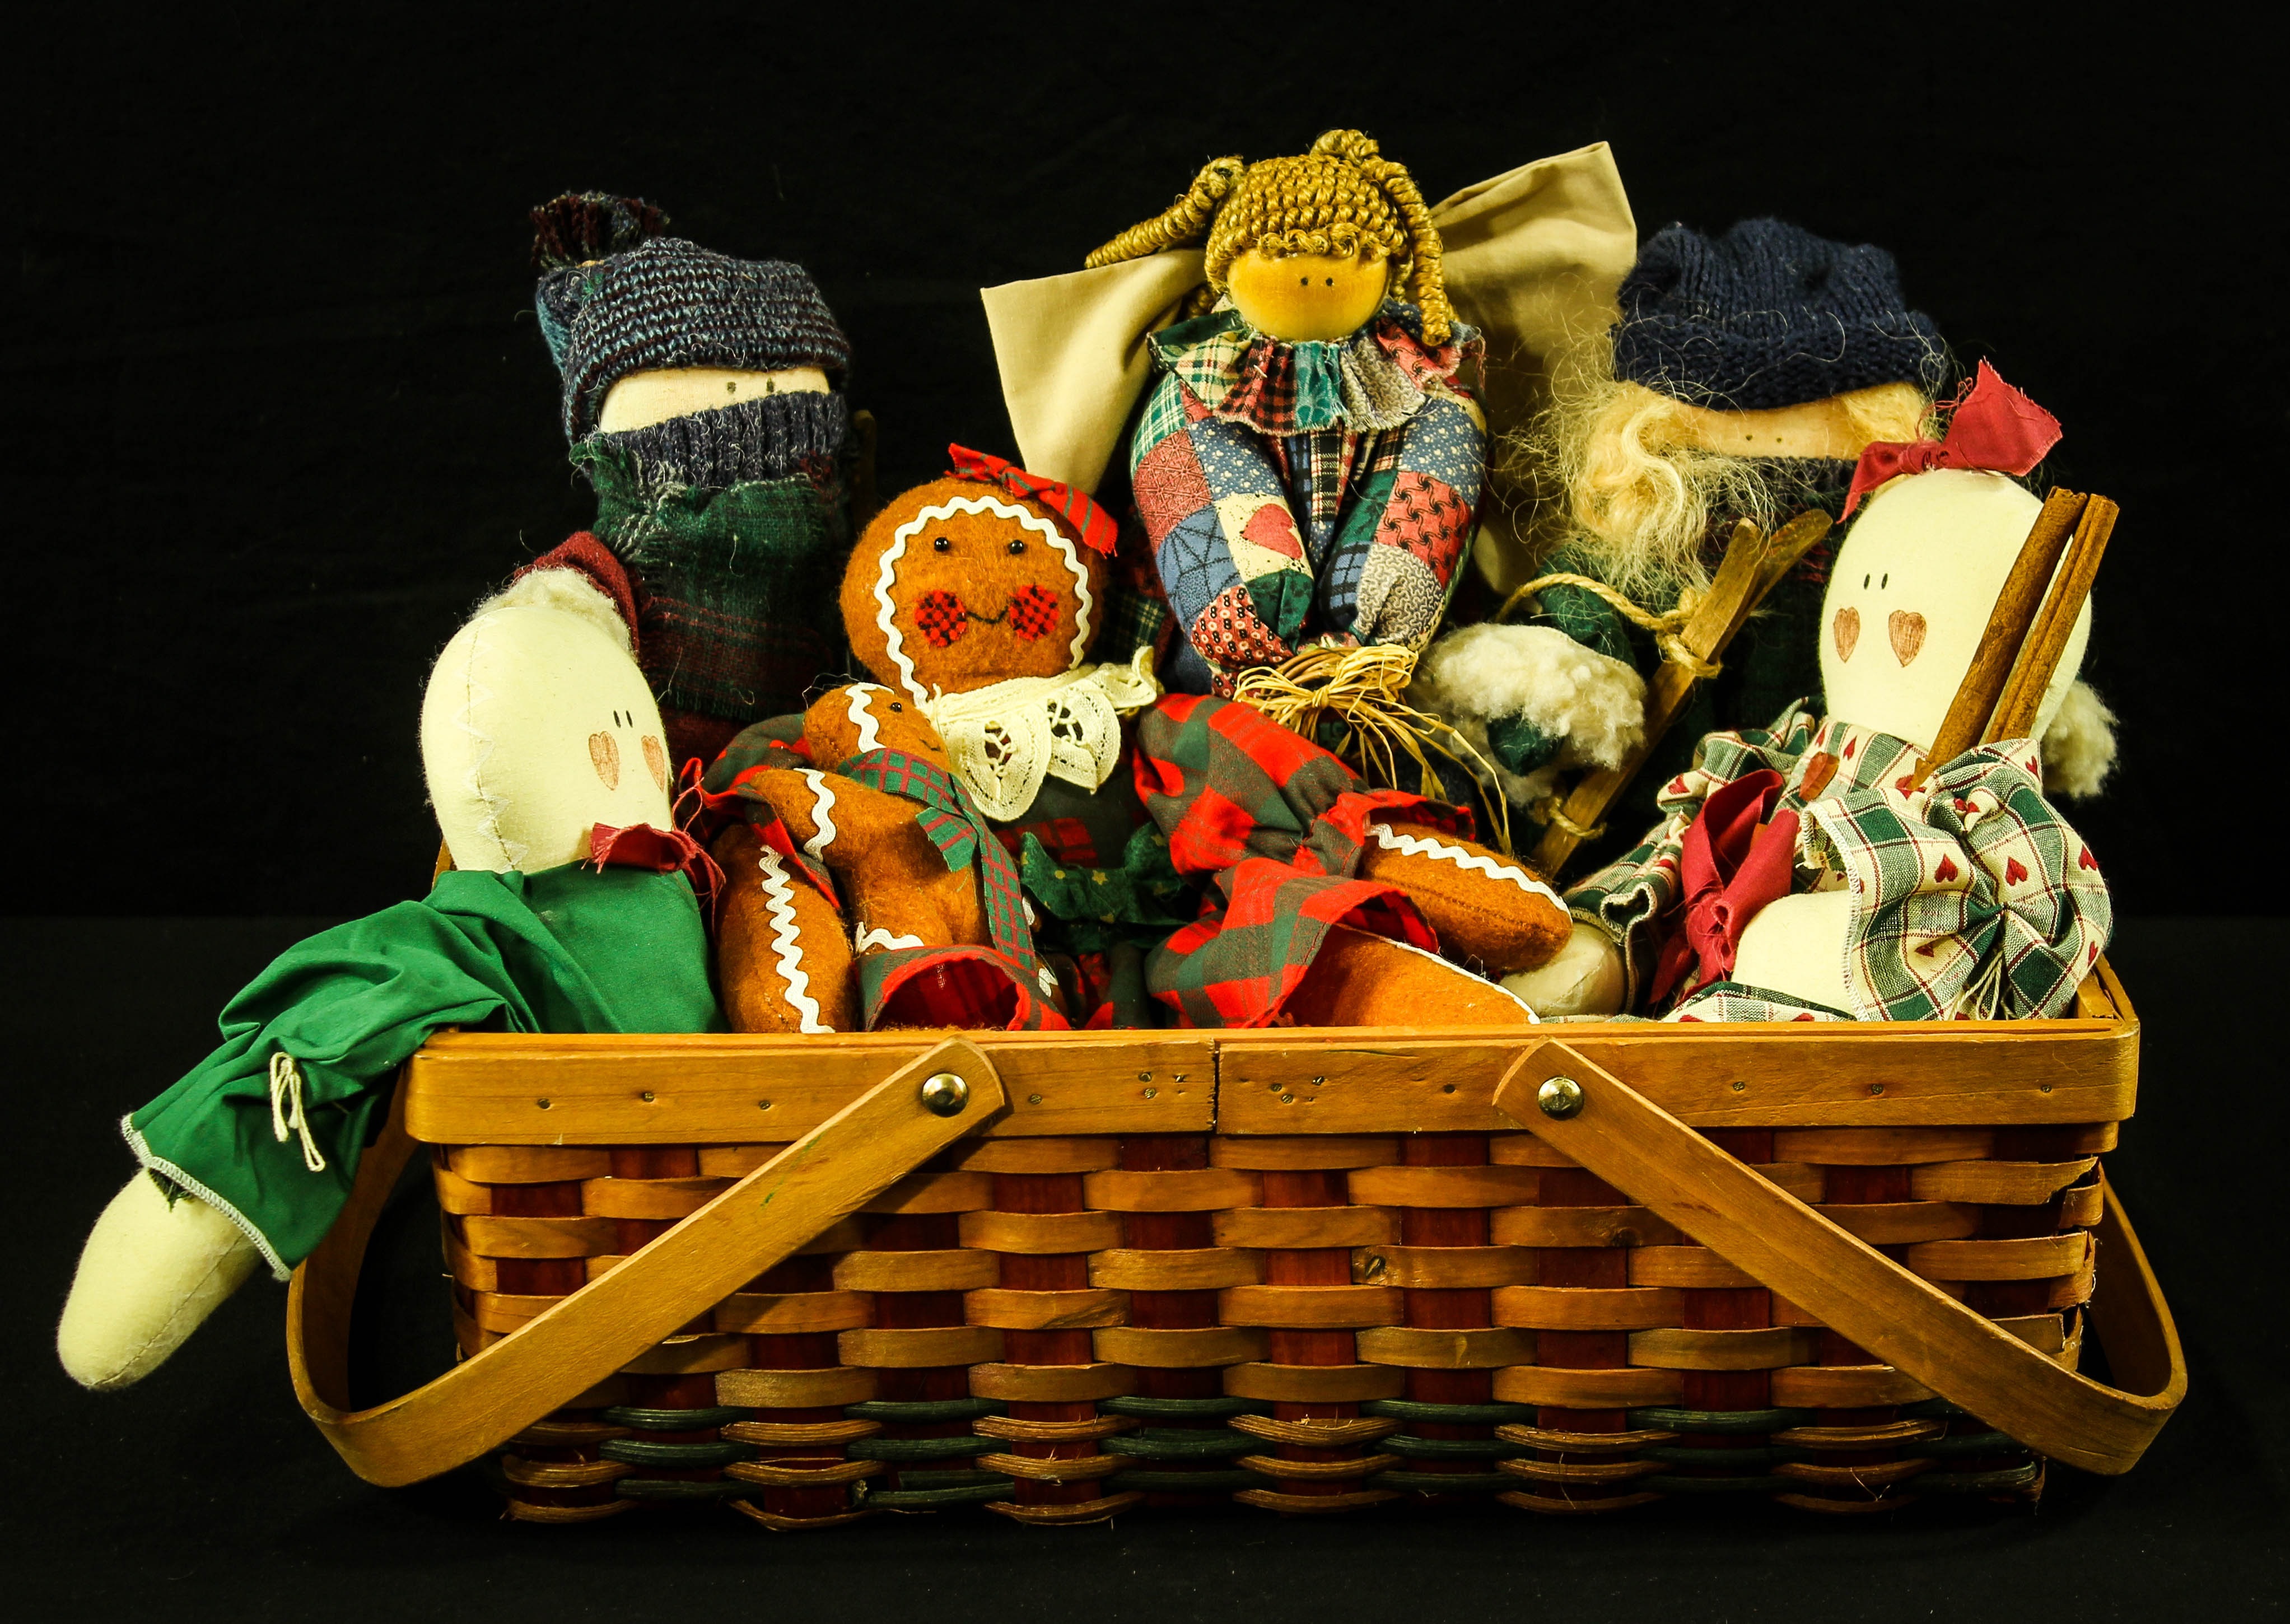
basket, toy, miniature, angel, figurine, toys, gingerbread, snowmen, folk art, plaything, knitting basket, shopping basket, rag dolls, primitive dolls, raggedy dolls